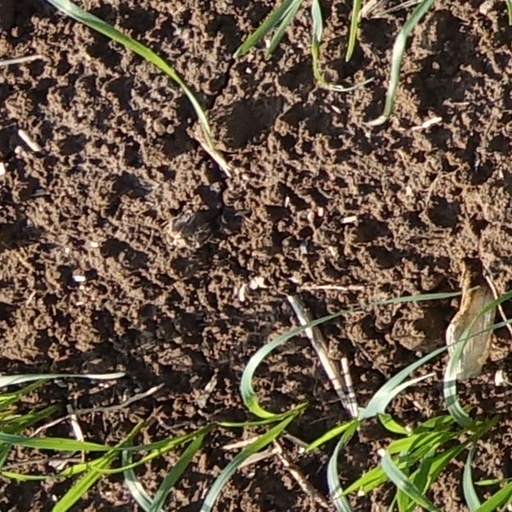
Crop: wheat